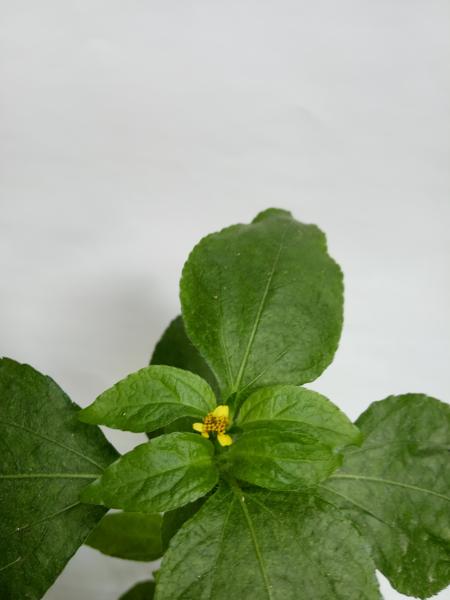
Weed species: Synedrella nodiflora